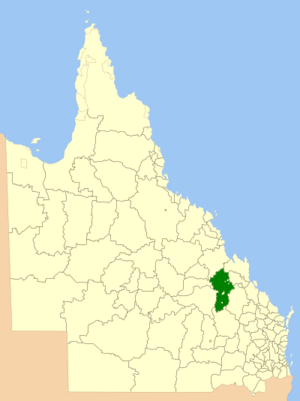
Le comté de Duaringa était une zone d'administration locale dans le centre du Queensland en Australie.